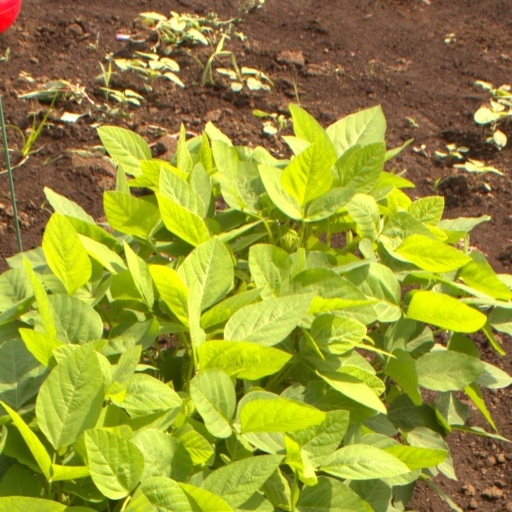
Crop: soybean